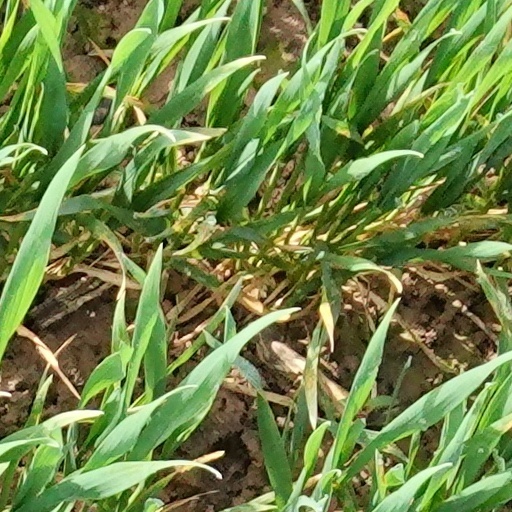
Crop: wheat